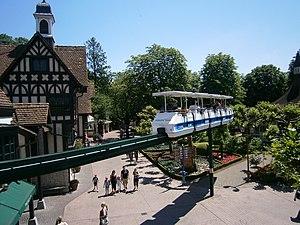
Monorail, Europa-Park, Rust, Bade-Wurtemberg, Allemagne.
Europa-Park est un parc d'attractions à thèmes et un complexe de loisirs situé à Rust en Allemagne, entre les villes de Fribourg-en-Brisgau et Strasbourg. Fondé par la famille Mack, il a été inauguré le 12 juillet 1975.